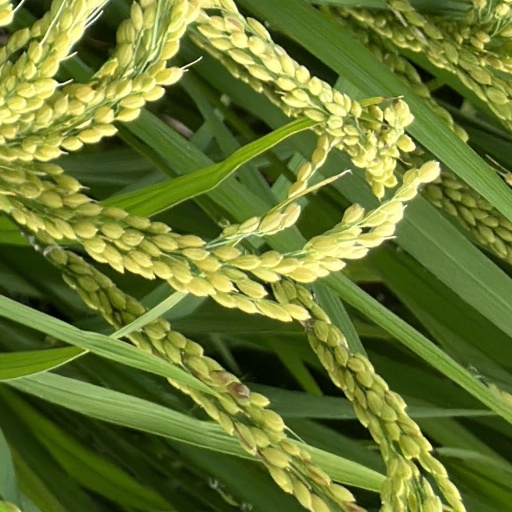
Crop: rice